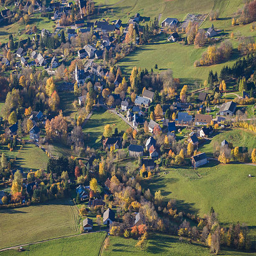
small village in the fall